Boat

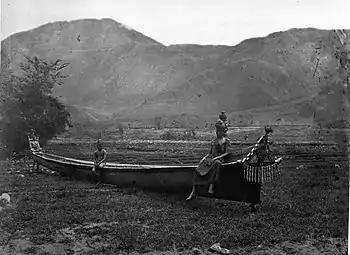
Traditional Toba Batak boat, photograph by Kristen Feilberg

A number of large vessels are usually referred to as boats. Submarines are a prime example. Other types of large vessels which are traditionally called boats include Great Lakes freighters, riverboats, and ferryboats. Though large enough to carry their own boats and heavy cargo, these vessels are designed for operation on inland or protected coastal waters.